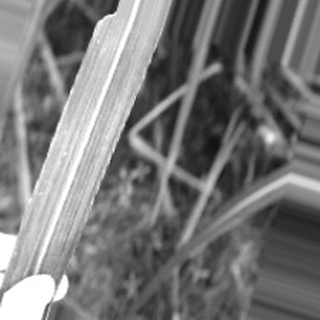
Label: sugarcane_bacterial_blight